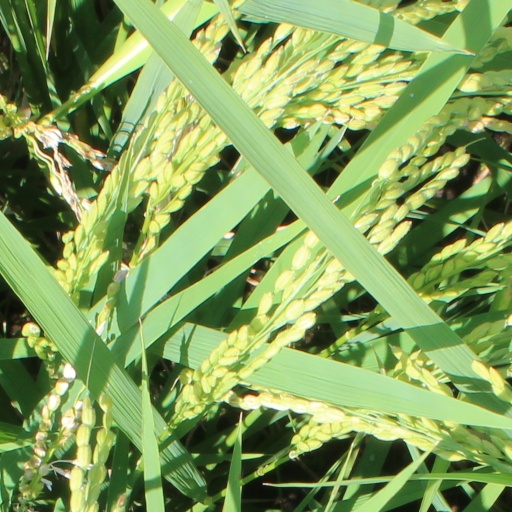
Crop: rice